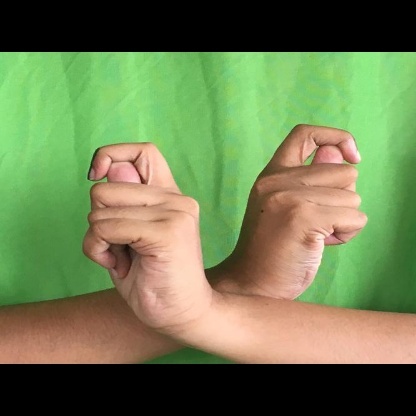
Mudra: Berunda